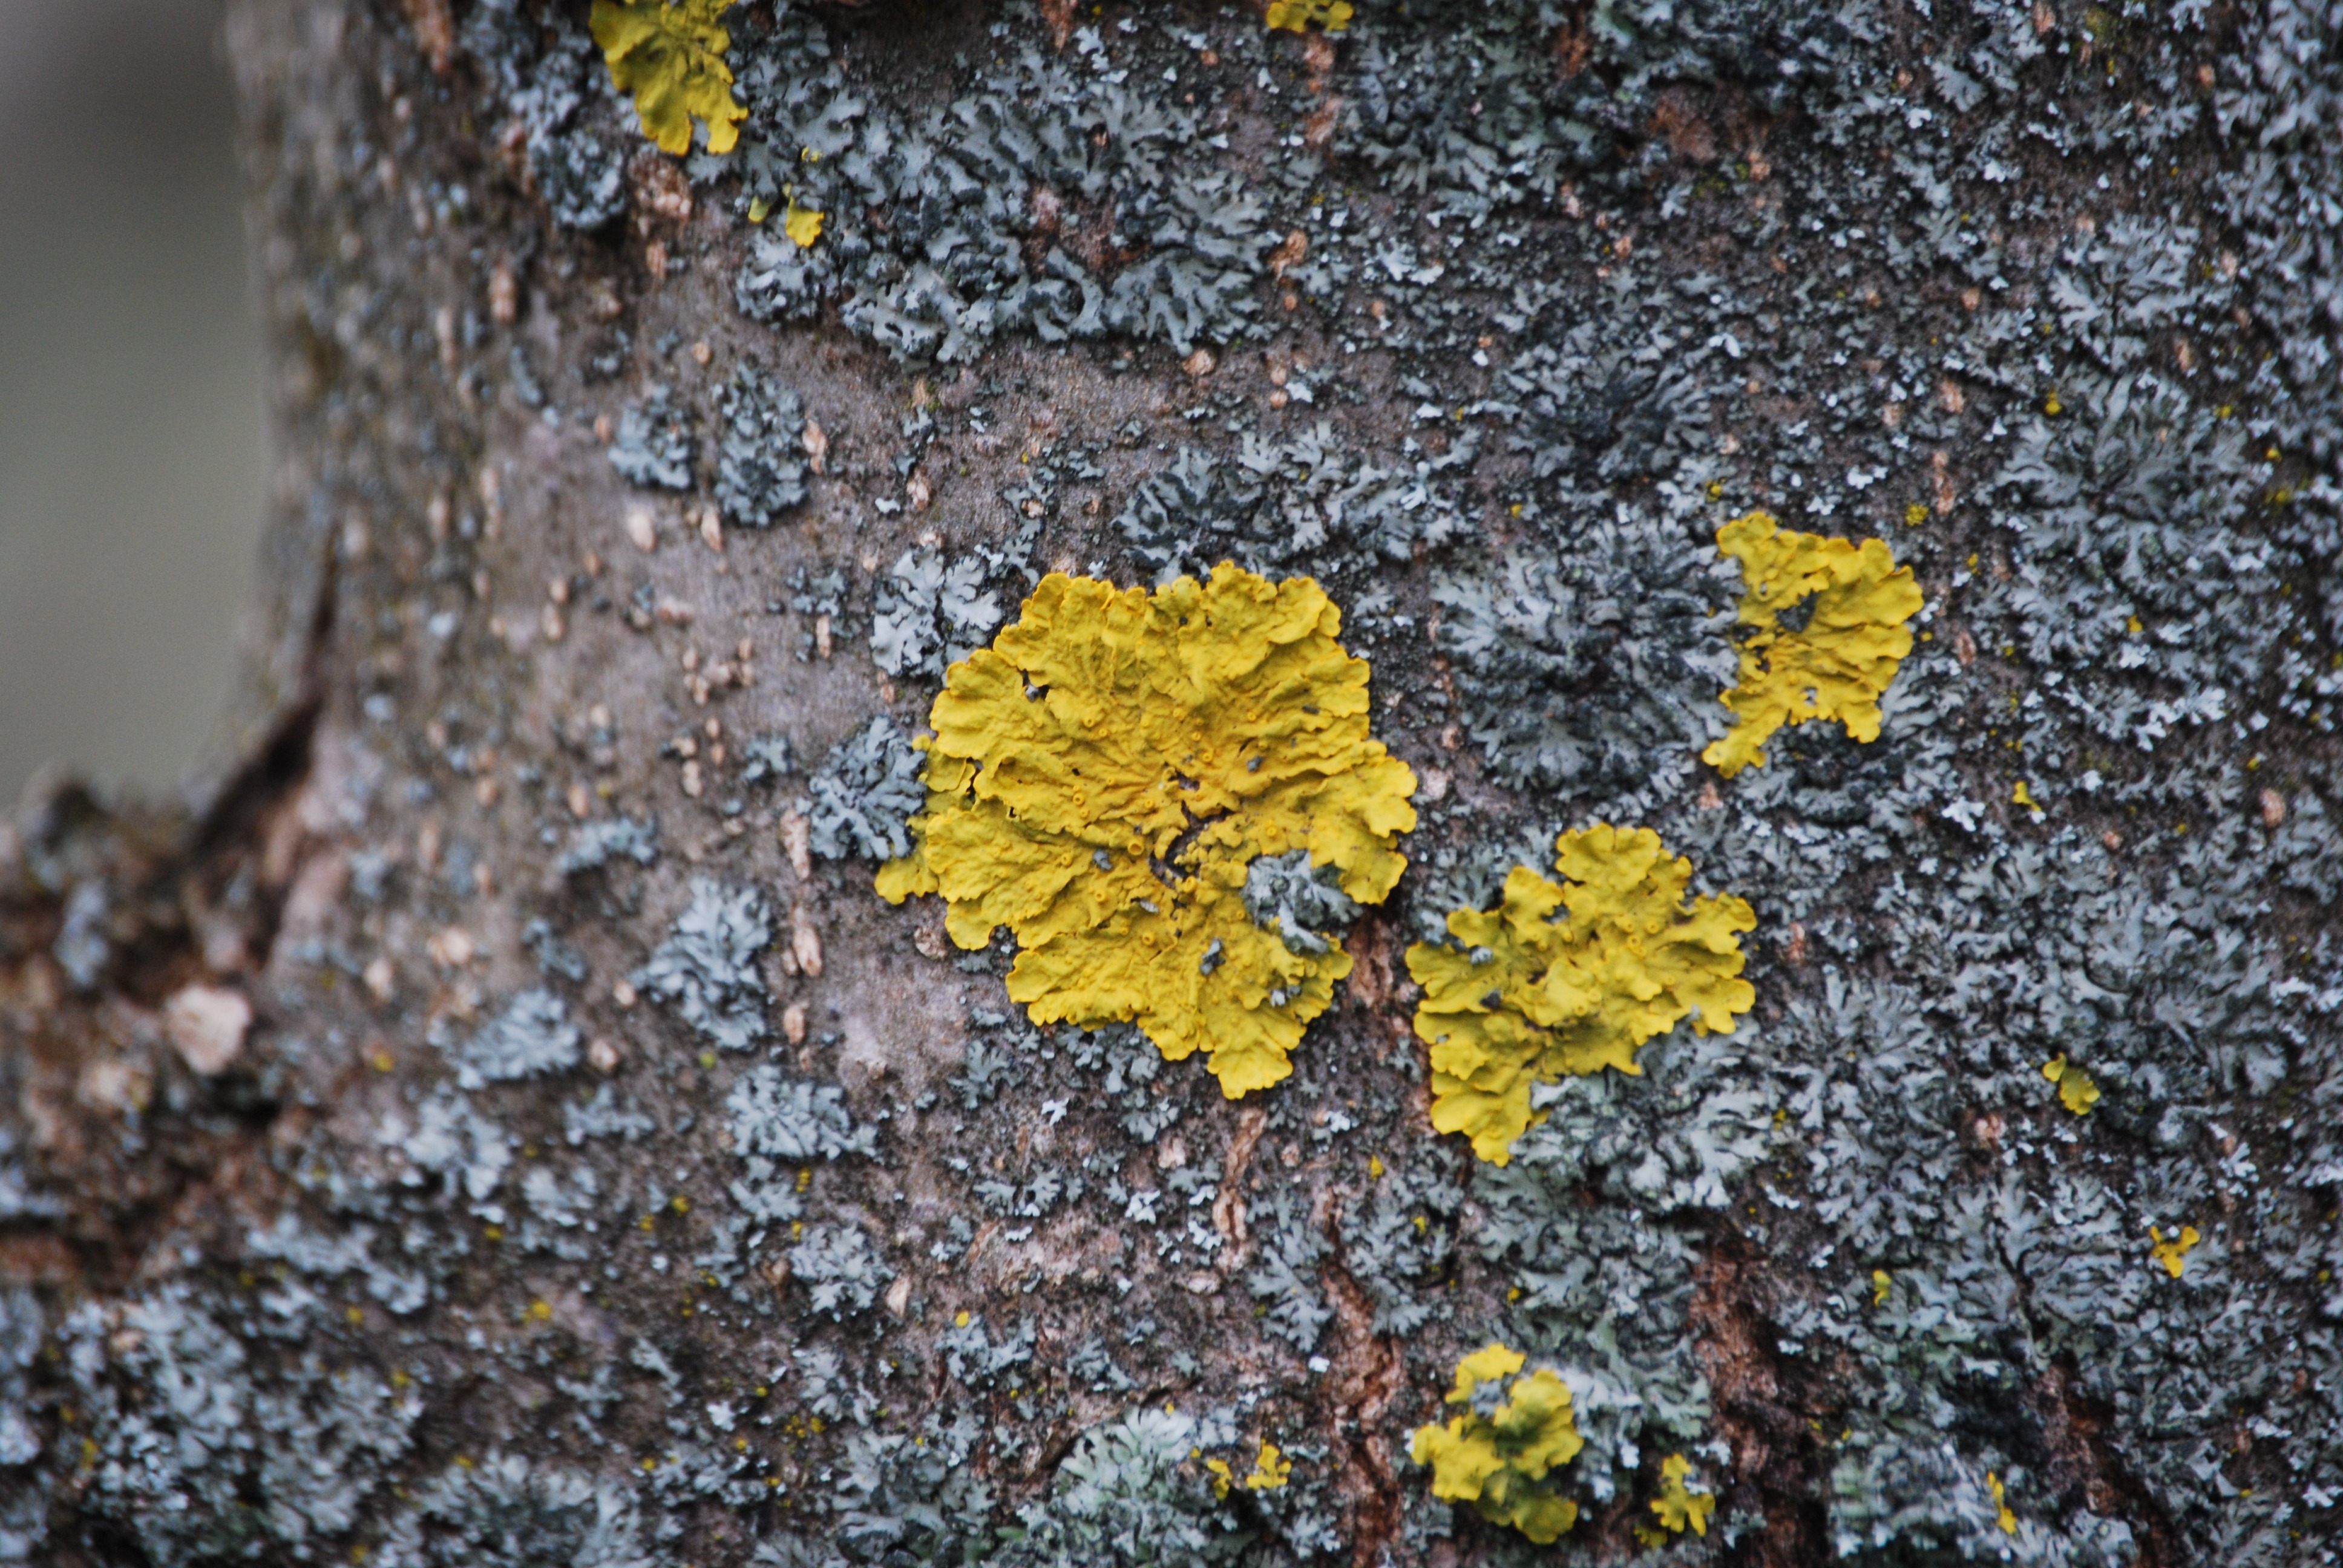
tree, nature, forest, branch, plant, wood, leaf, flower, bark, green, autumn, soil, botany, yellow, flora, season, lichen, shrub, macro photography, woody plant, land plant